Paimpont forest

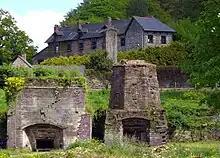
Forges de Paimpont in 2008

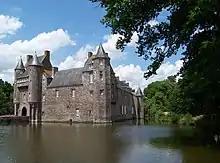
Château de Trécesson in 2007

The Paimpont forest benefits from its association, since the 13th century, with the legendary forest of Brocéliande, which has become the site of many stories of Arthurian legend in the French romance tradition. The identification with Brocéliande became institutionalized with the creation of the , which was itself regrouped within a supra-intercommunal structure named the .